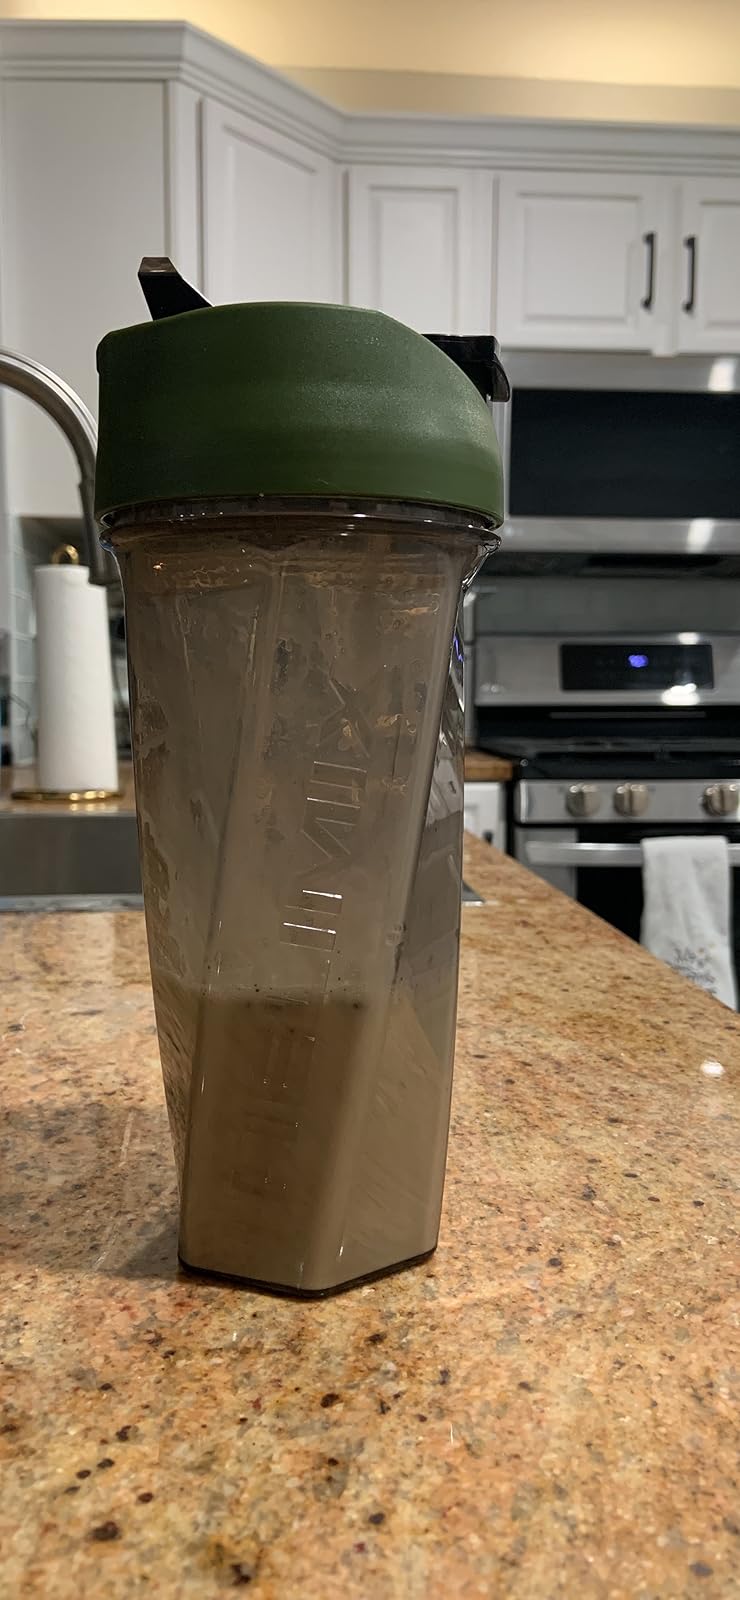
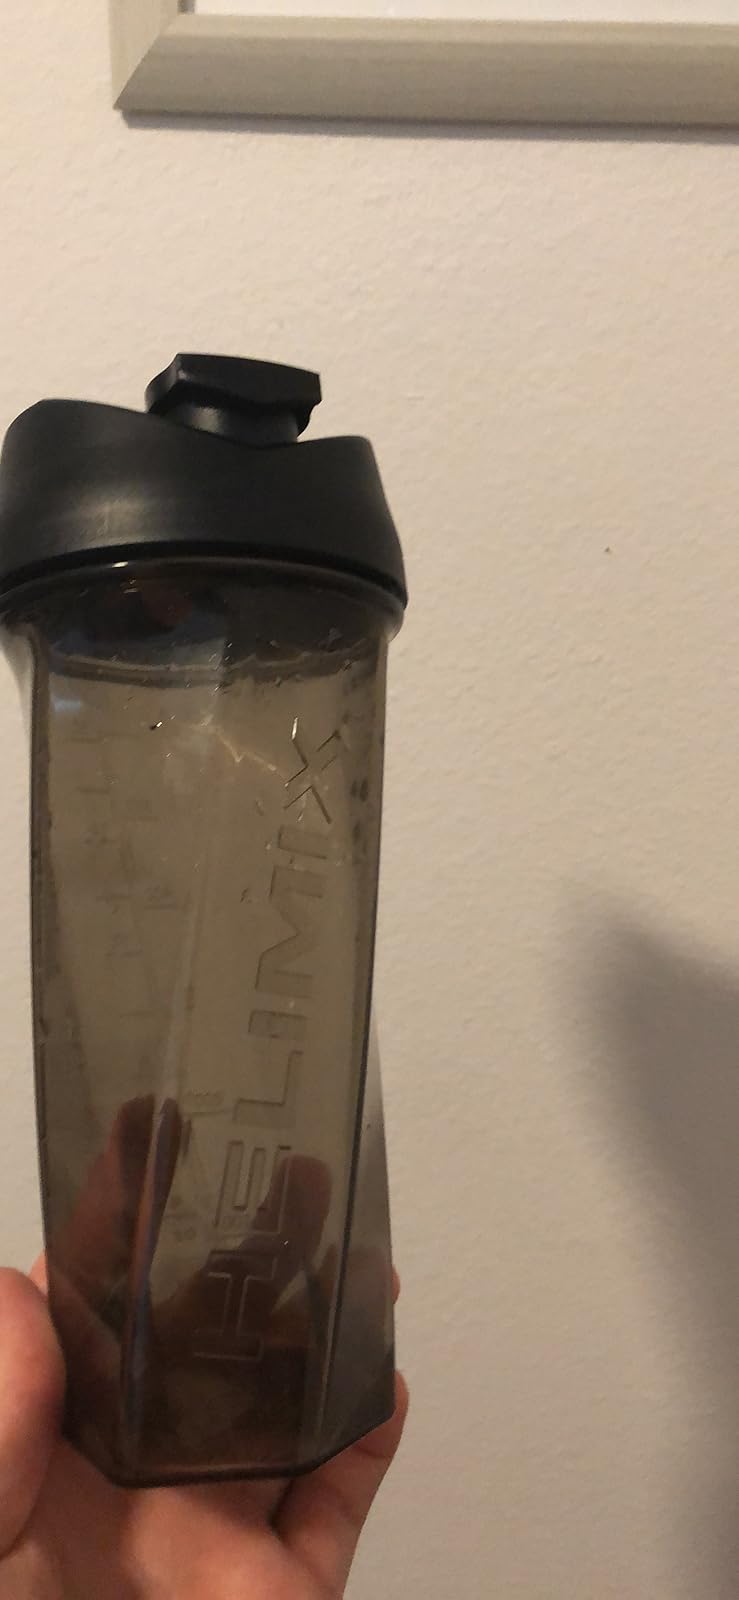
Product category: items_blender
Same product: no